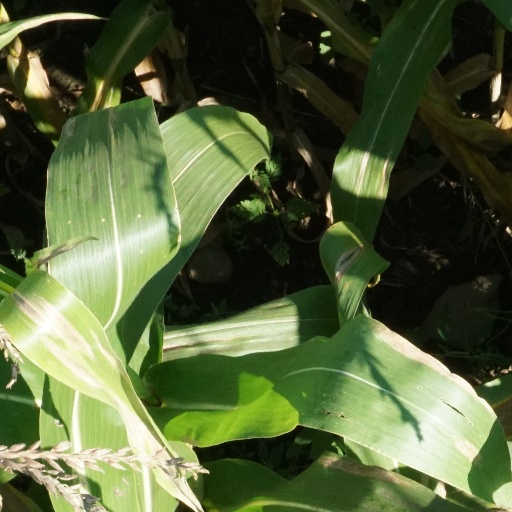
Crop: maize; corn